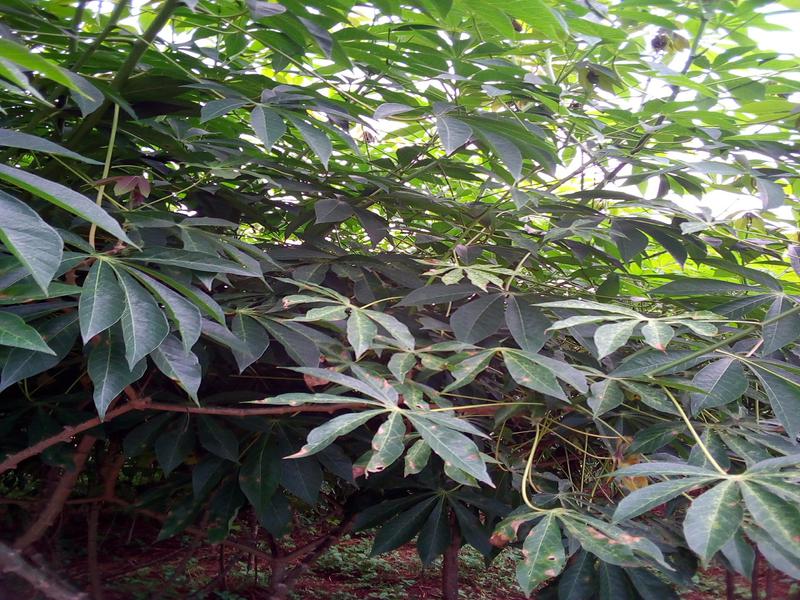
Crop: cassava
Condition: green_mottle